List of Liberty ships (D)

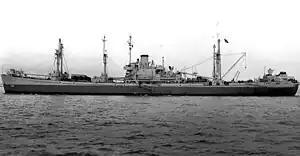
USS "Sculptor"

was built by J. A. Jones Construction Co., Panama City. Her keel was laid on 5 January 1945. She was launched on 8 February and delivered on 21 February. A boxed aircraft transport ship, she was laid up in 1947. Acquired by the United States Navy in June 1957, she was converted for naval use at Philadelphia Naval Shipyard. Entered service as "Interpreter". Placed in reserve in July 1965, she was laid up in Suisun Bay. She was sold for scrapping at Terminal Island in October 1974.